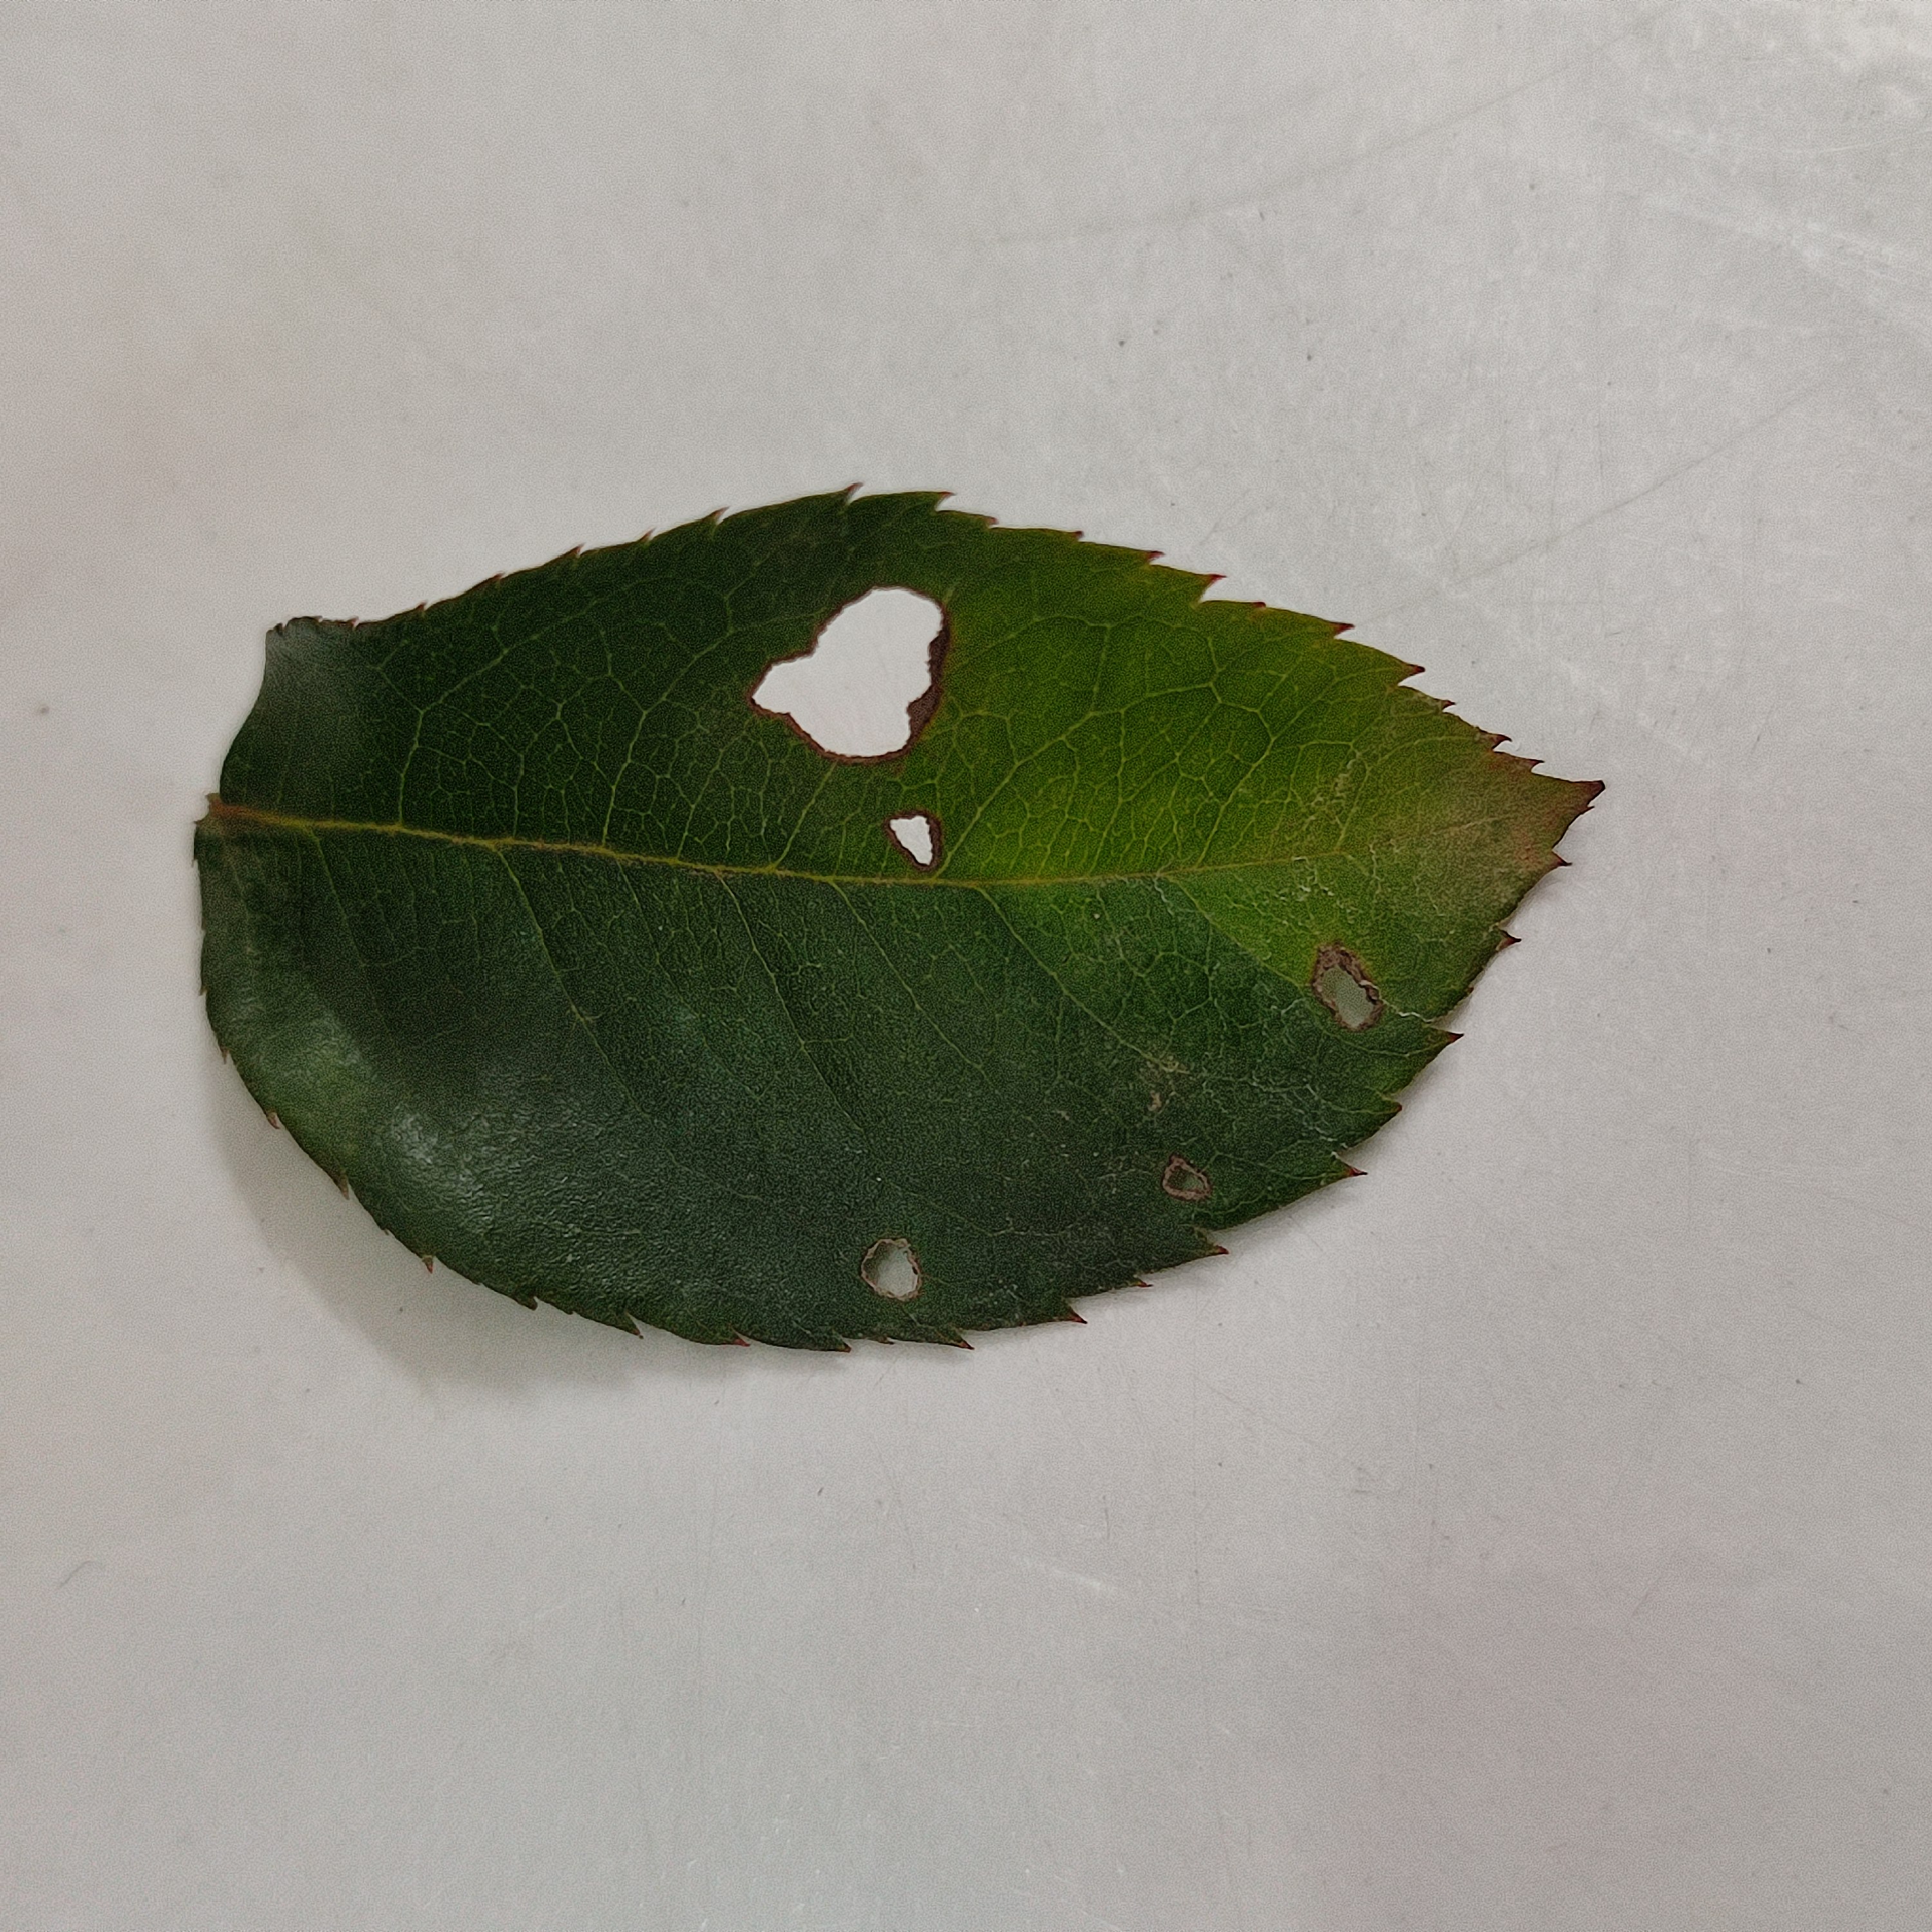
Label: Insect Hole